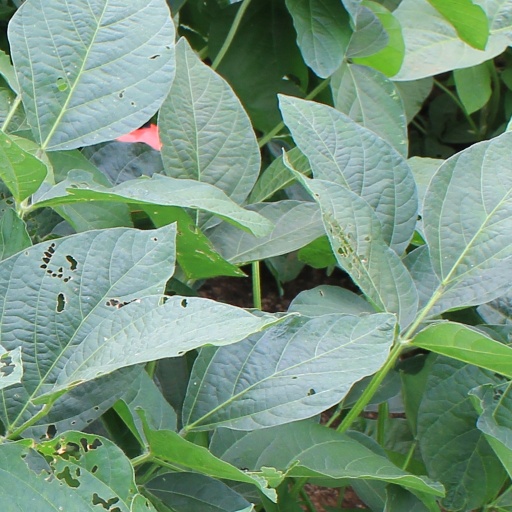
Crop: soybean